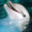
Label: dolphin